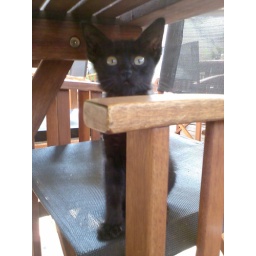
black cat in the restorant